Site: brandenburg
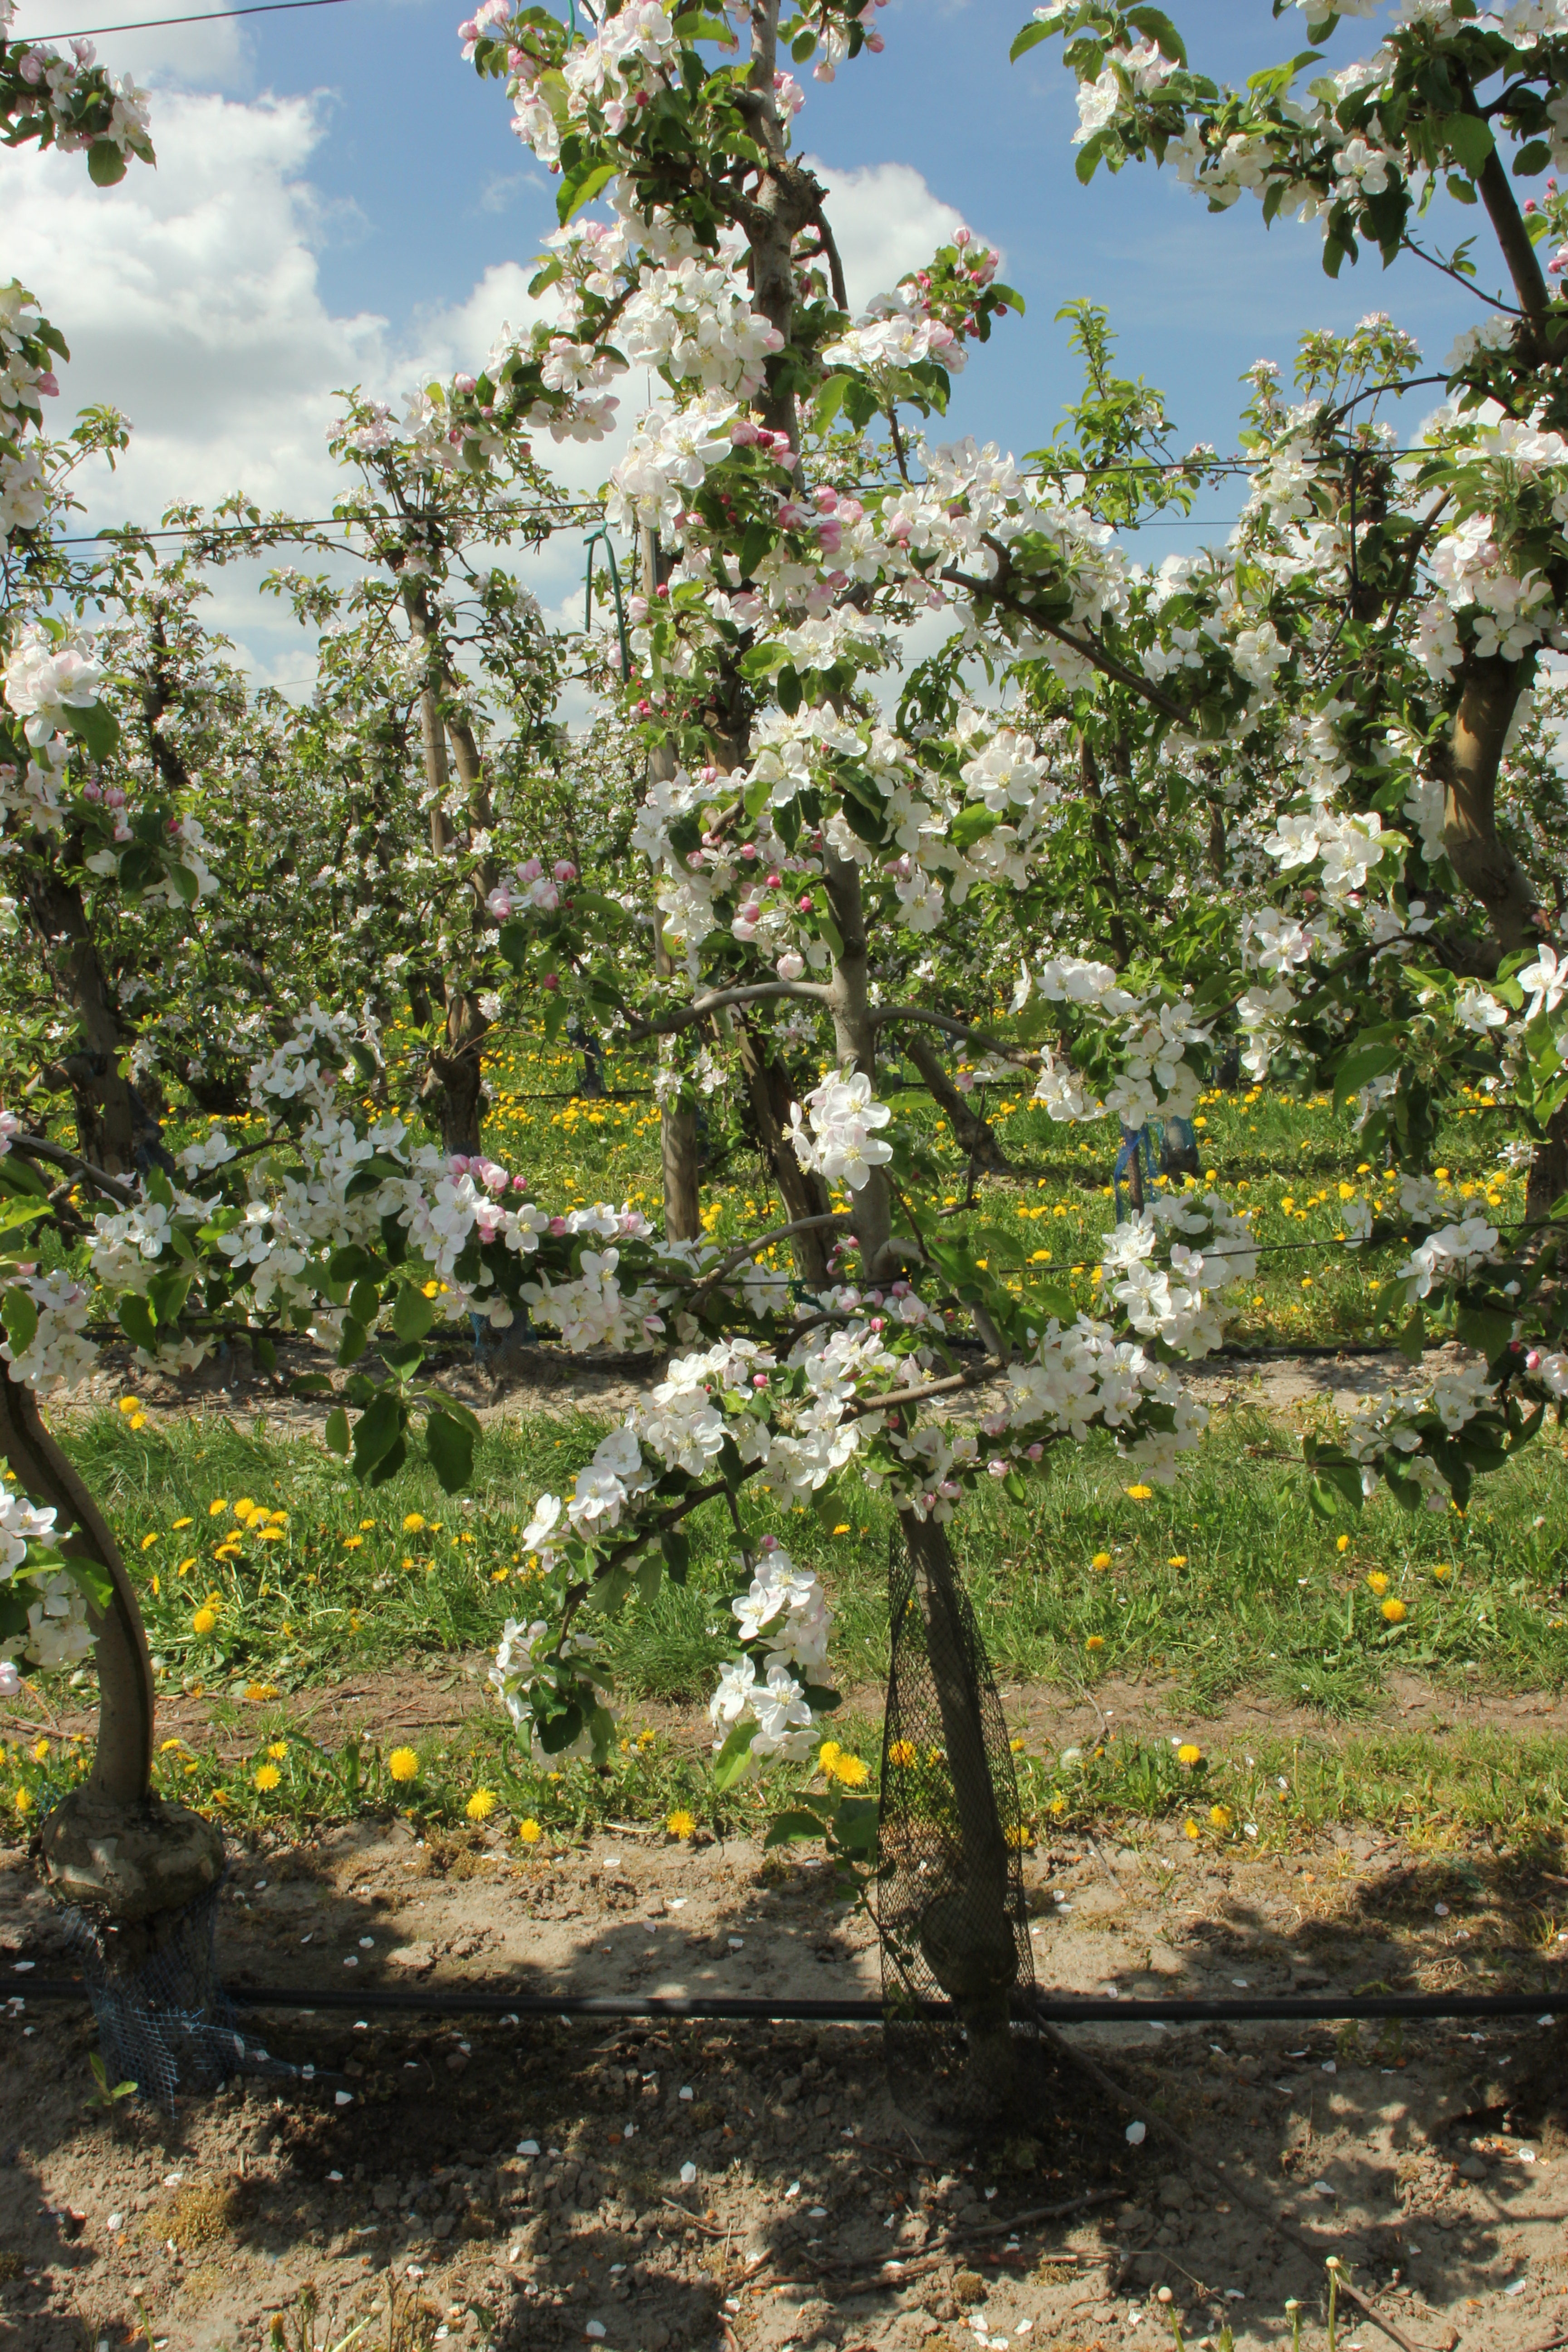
Growth stage (BBCH 65): Flowering